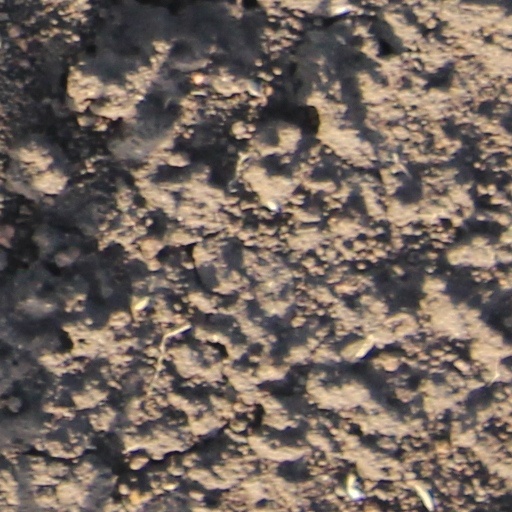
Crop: wheat